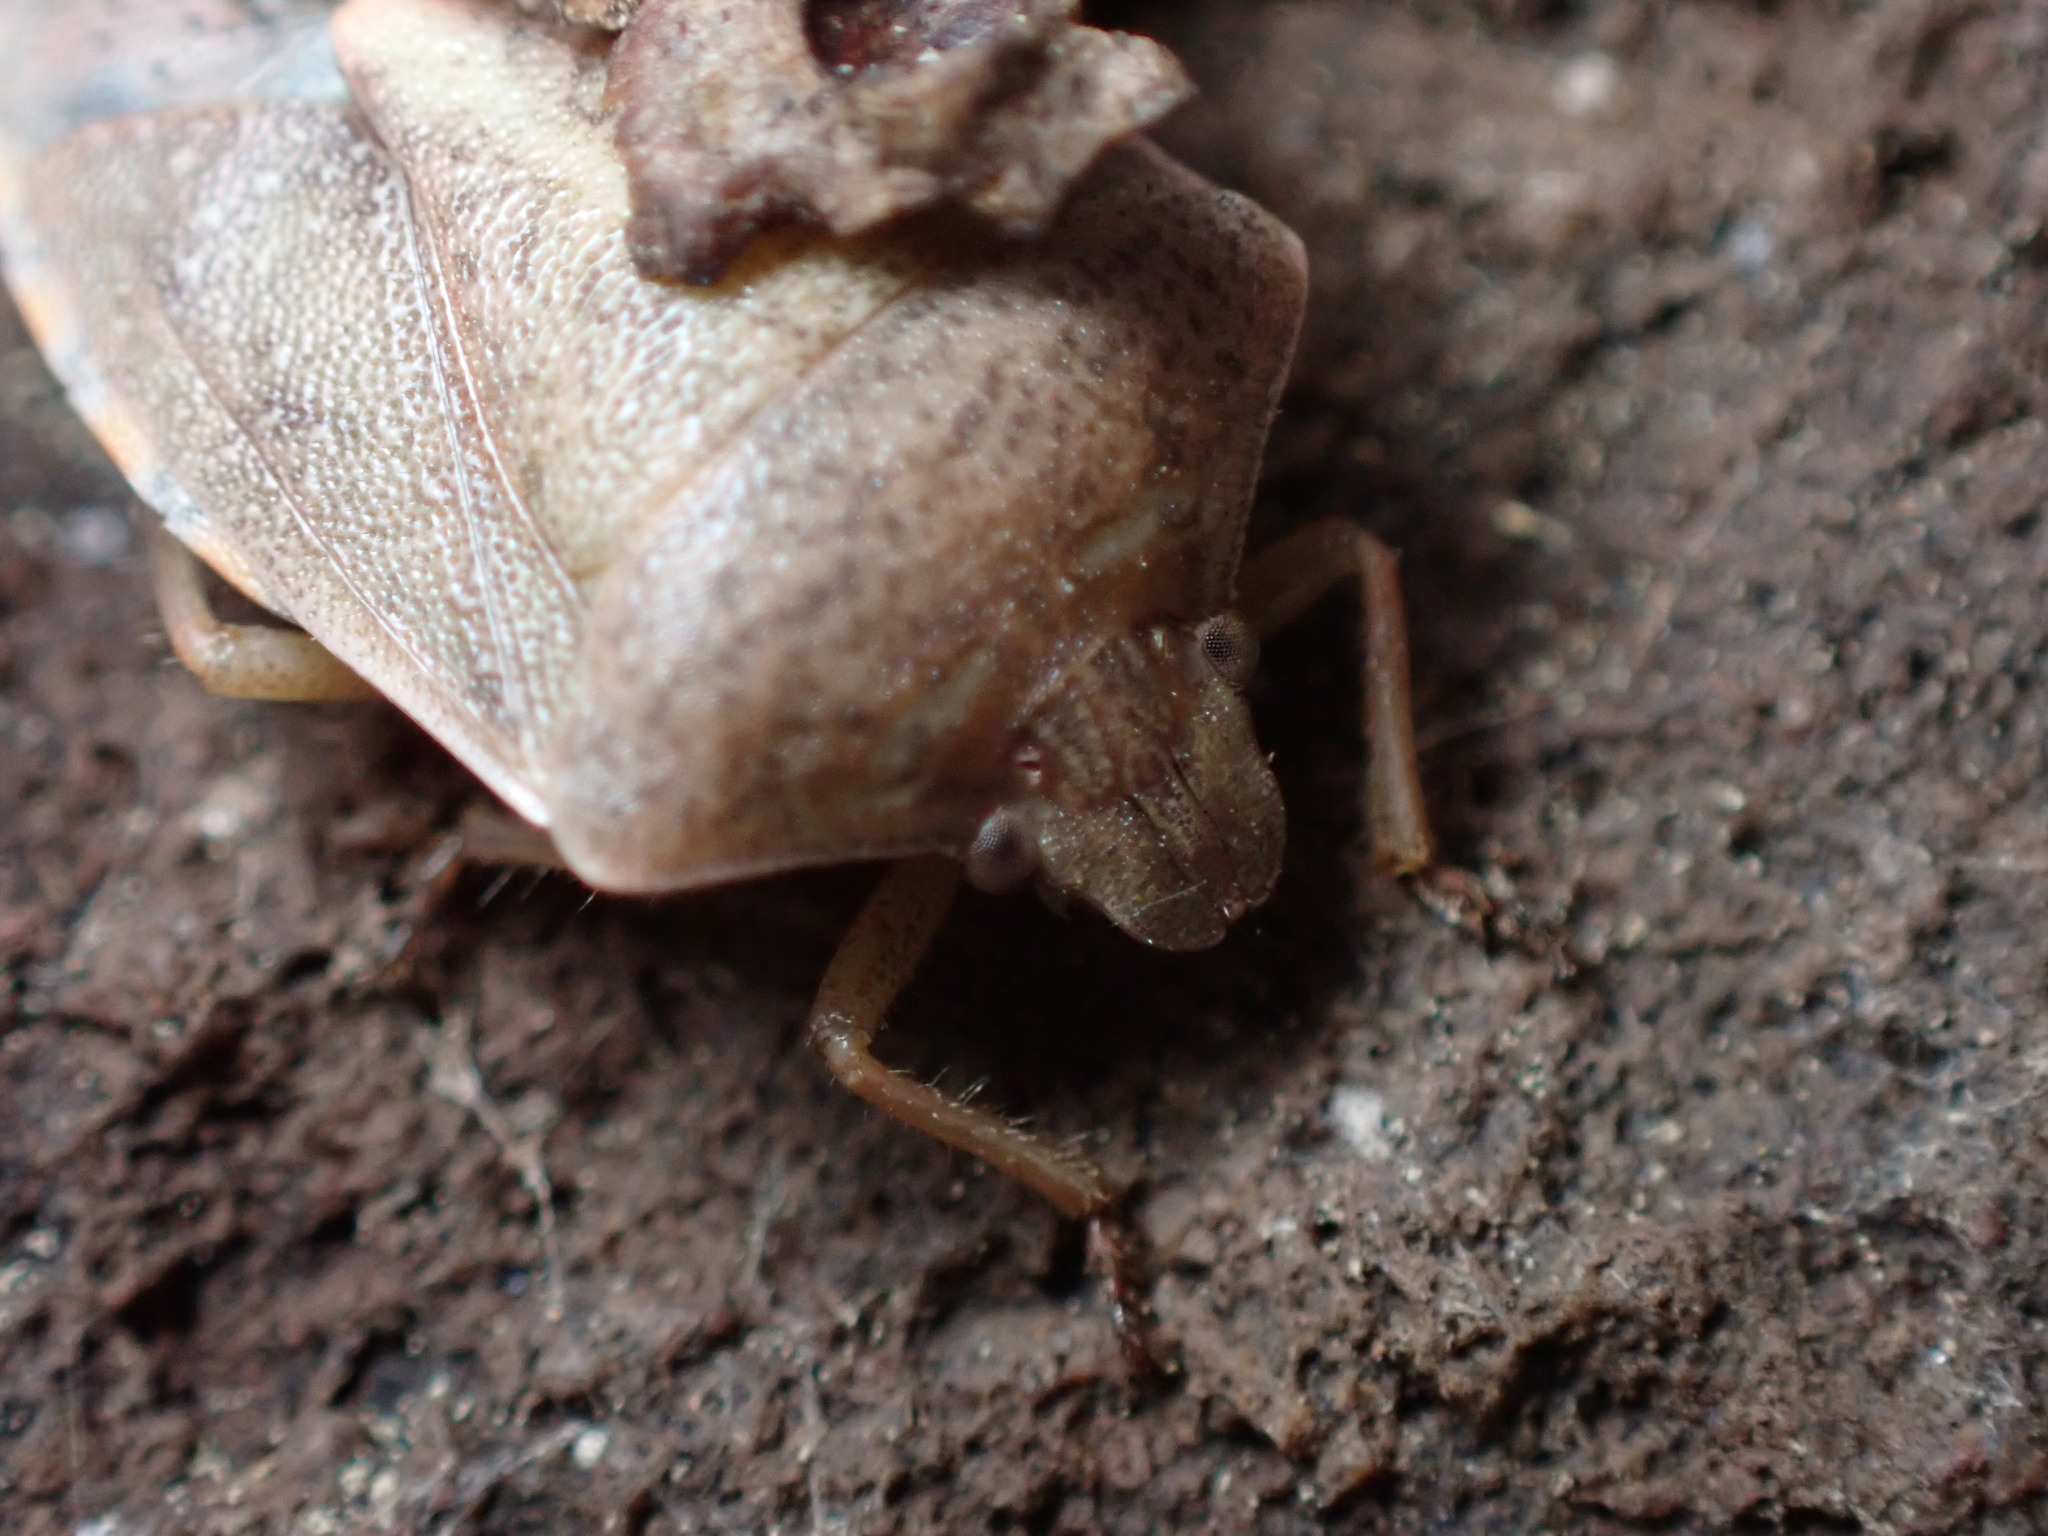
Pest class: stink_bug